Gila Gamliel

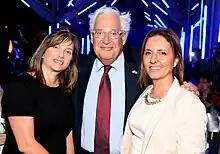
Gamliel (right) with U.S. Ambassador to Israel David M. Friedman, 27 June 2019

Gamliel was placed on the 38th spot on the Likud list for the 2006 elections and lost her seat. Prior to the 2009 elections she won nineteenth place on the party's list and returned to the Knesset as Likud won 27 seats. On 1 April 2009 Prime Minister Benjamin Netanyahu appointed Gamliel as Deputy Minister in the Prime Minister's Office in his new government, with the portfolio of the Advancement of Young People, Students and Women.